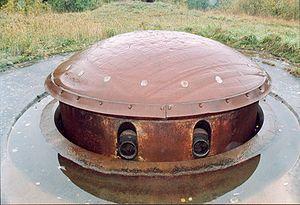
Tourelle de 135mm du bloc 5 de l'ouvrage d'Anzeling.
L'ouvrage d'Anzeling est un ouvrage fortifié de la ligne Maginot, dont les installations sont réparties sur les communes d'Anzeling, Hestroff et Piblange, dans le département de la Moselle.
La tourelle pour deux lance-bombes de 135 mm modèle 1932 est l'un des types de tourelle qui équipent les blocs d'artillerie de la ligne Maginot. Il s'agit d'un modèle de tourelle à éclipse, installé en creux sur la dalle de béton de son bloc et armé avec deux lance-bombes de 135 mm modèle 1932.